Meg Imperial

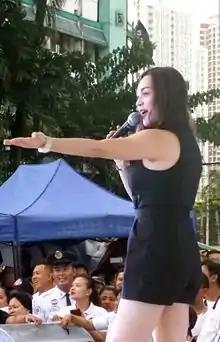
Meg Imperial performing at MMDA Anniversary in 2016

Mary Grace "Meg" Baydal Imperial (born January 20, 1993) is a Filipino actress, dancer, singer, and model. She was known as QT in "Midnight DJ" when she firstly appeared in televisions in 2009, a defunct horror show of TV5. She was previously a Star Magic artist before transferring networks and is currently under Viva Artists Agency.